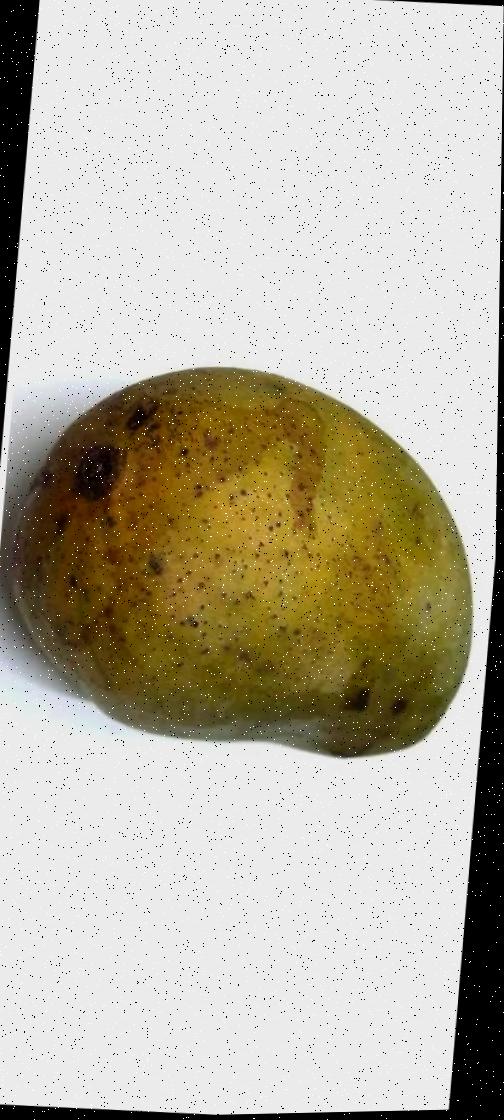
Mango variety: Fazli Classic